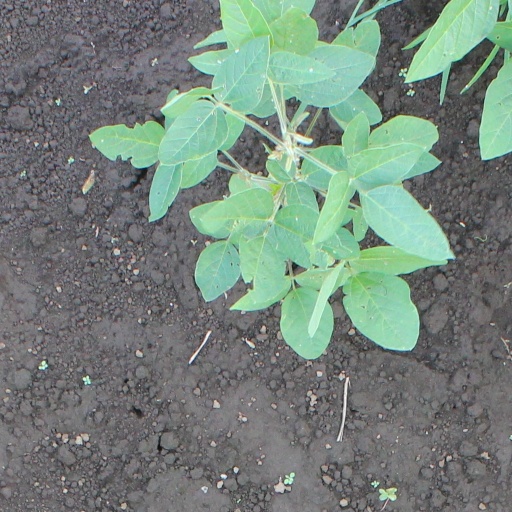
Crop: soybean